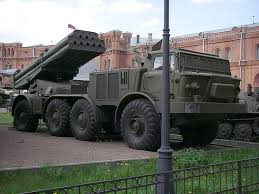
Label: BM-30